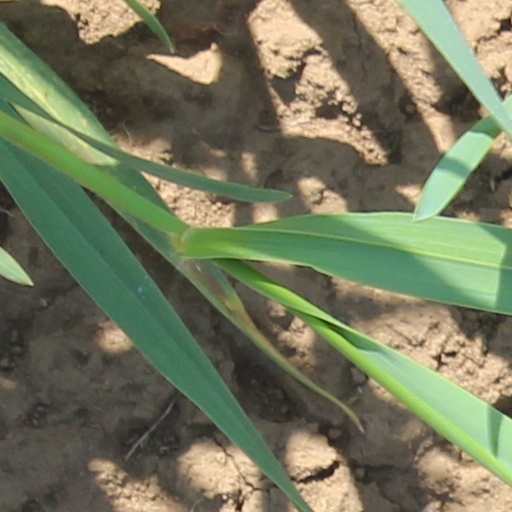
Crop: wheat